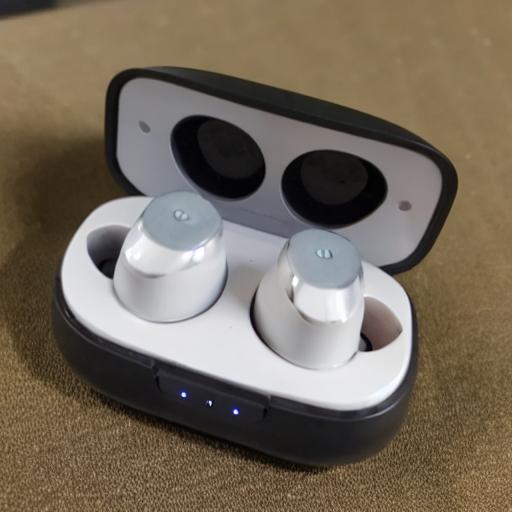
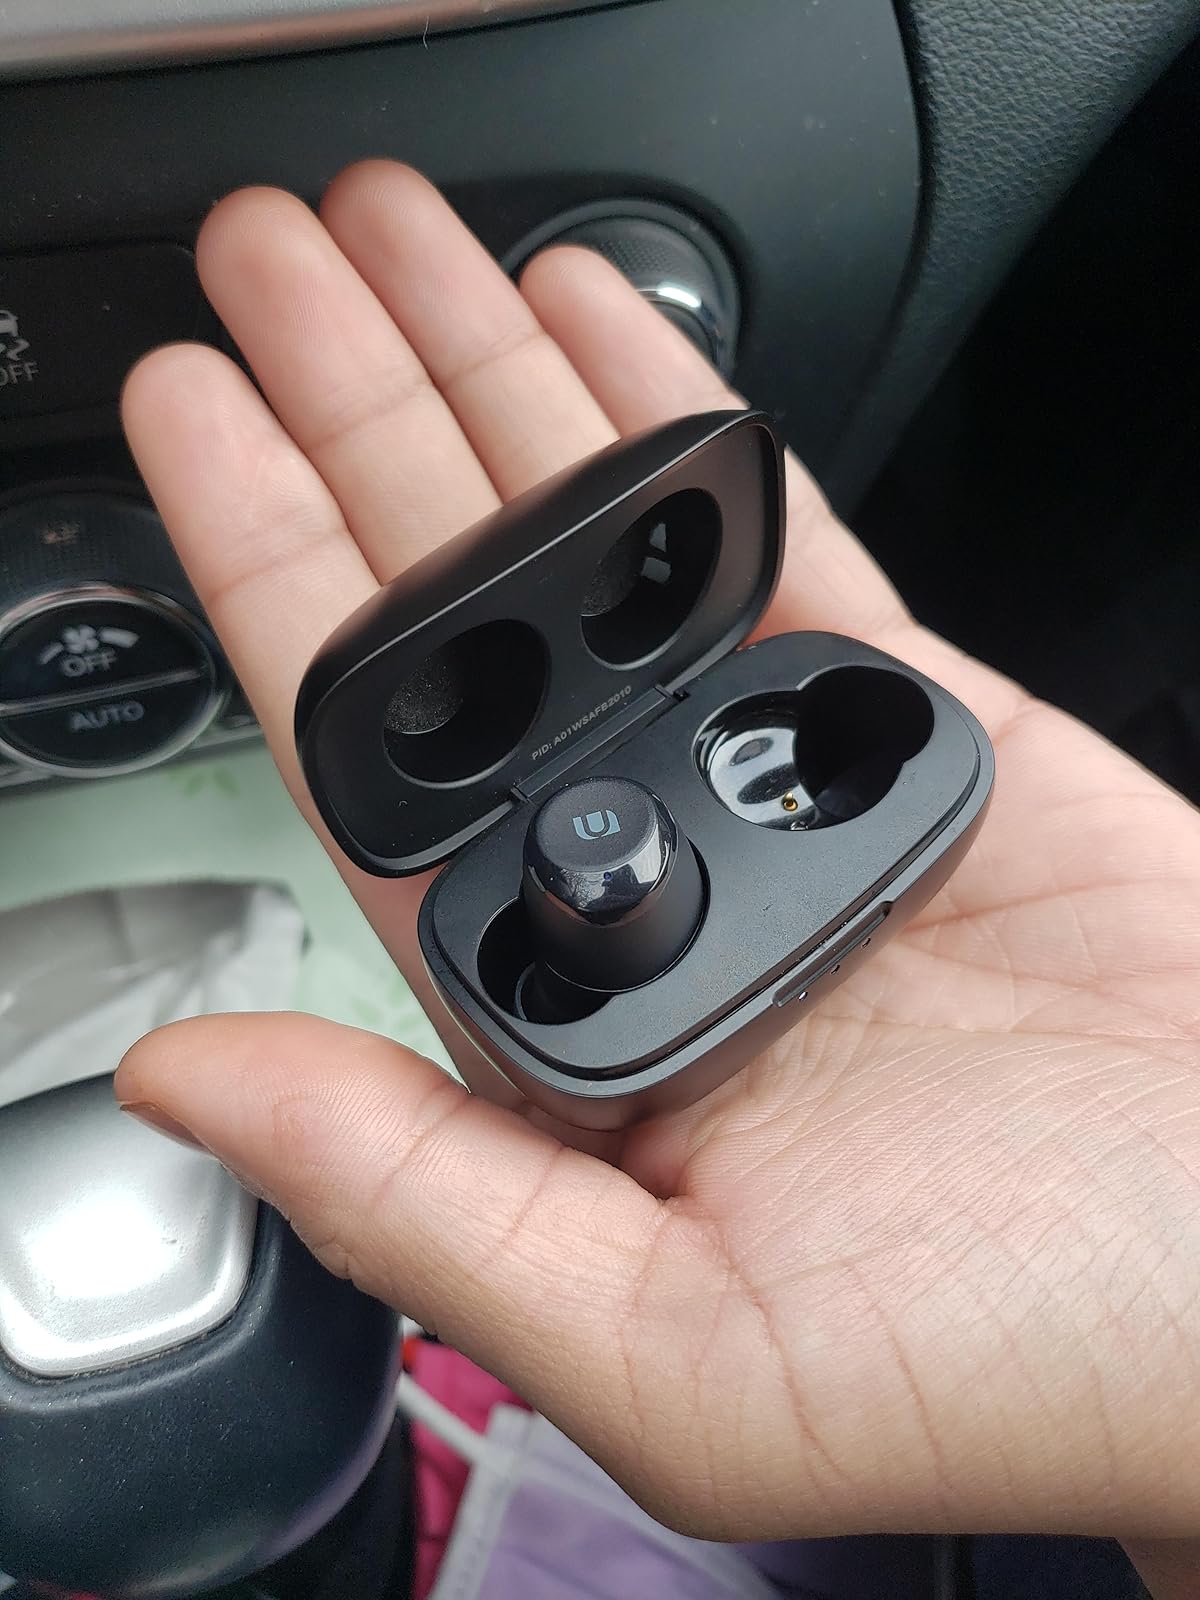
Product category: earbuds
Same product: no